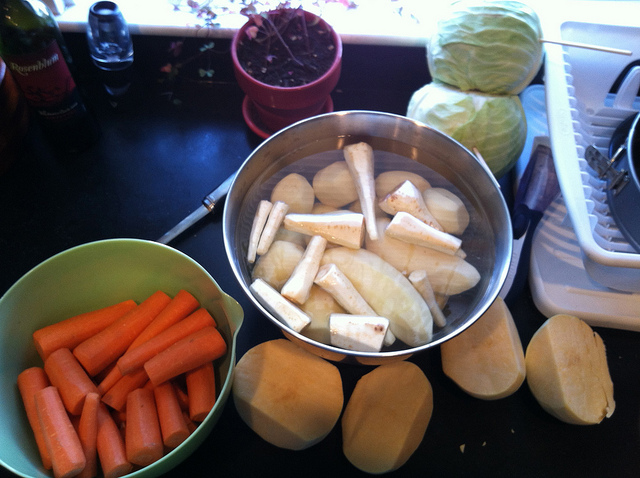
user: Given an image and a question. Answer the question in a short answer. Question: Are these items raw or cooked? Short Answer:
assistant: raw